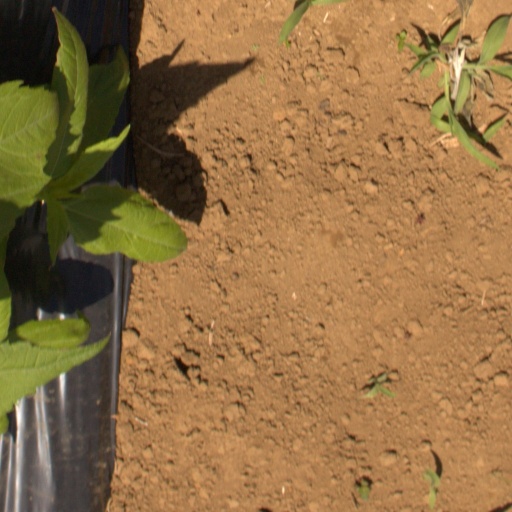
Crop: Jerusalem artichoke